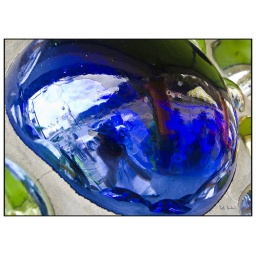
Self Portrait in blue glass